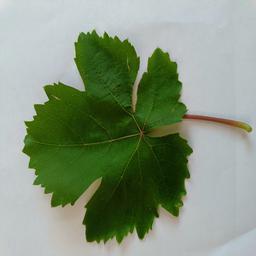
Label: Healthy Leaves